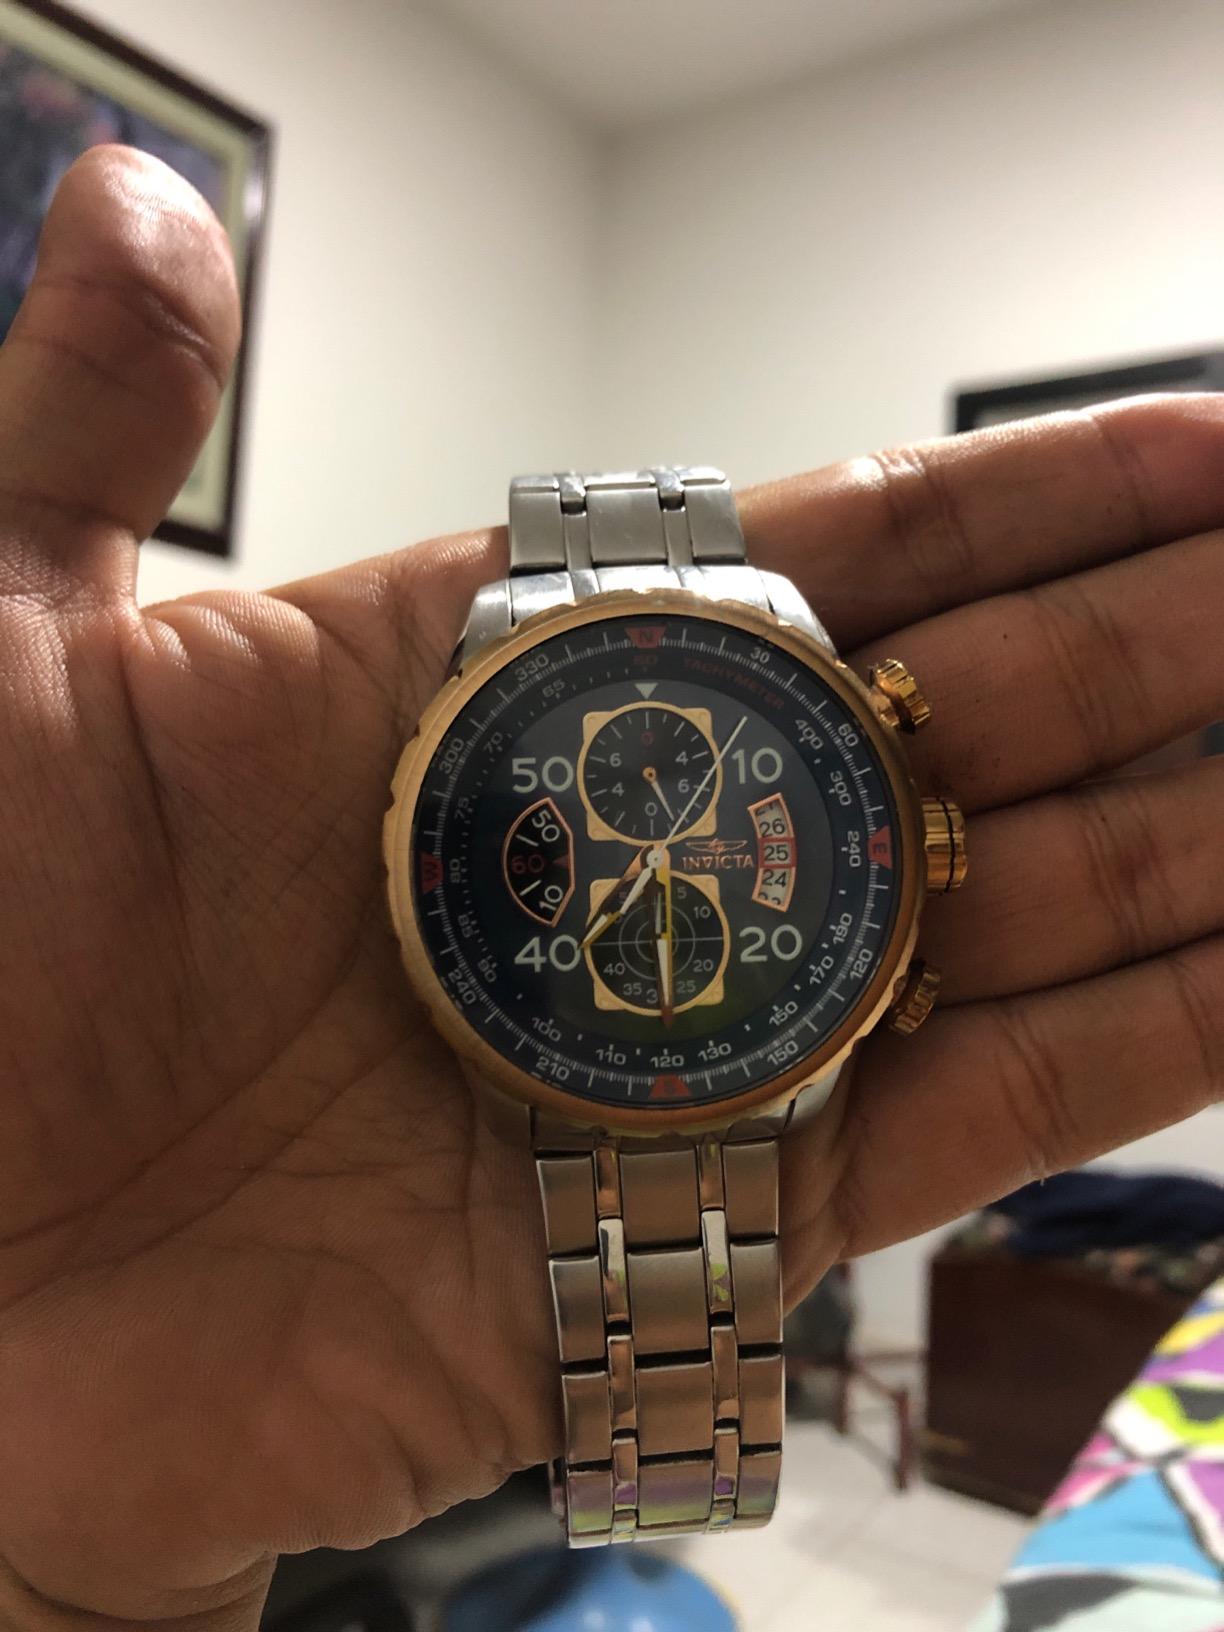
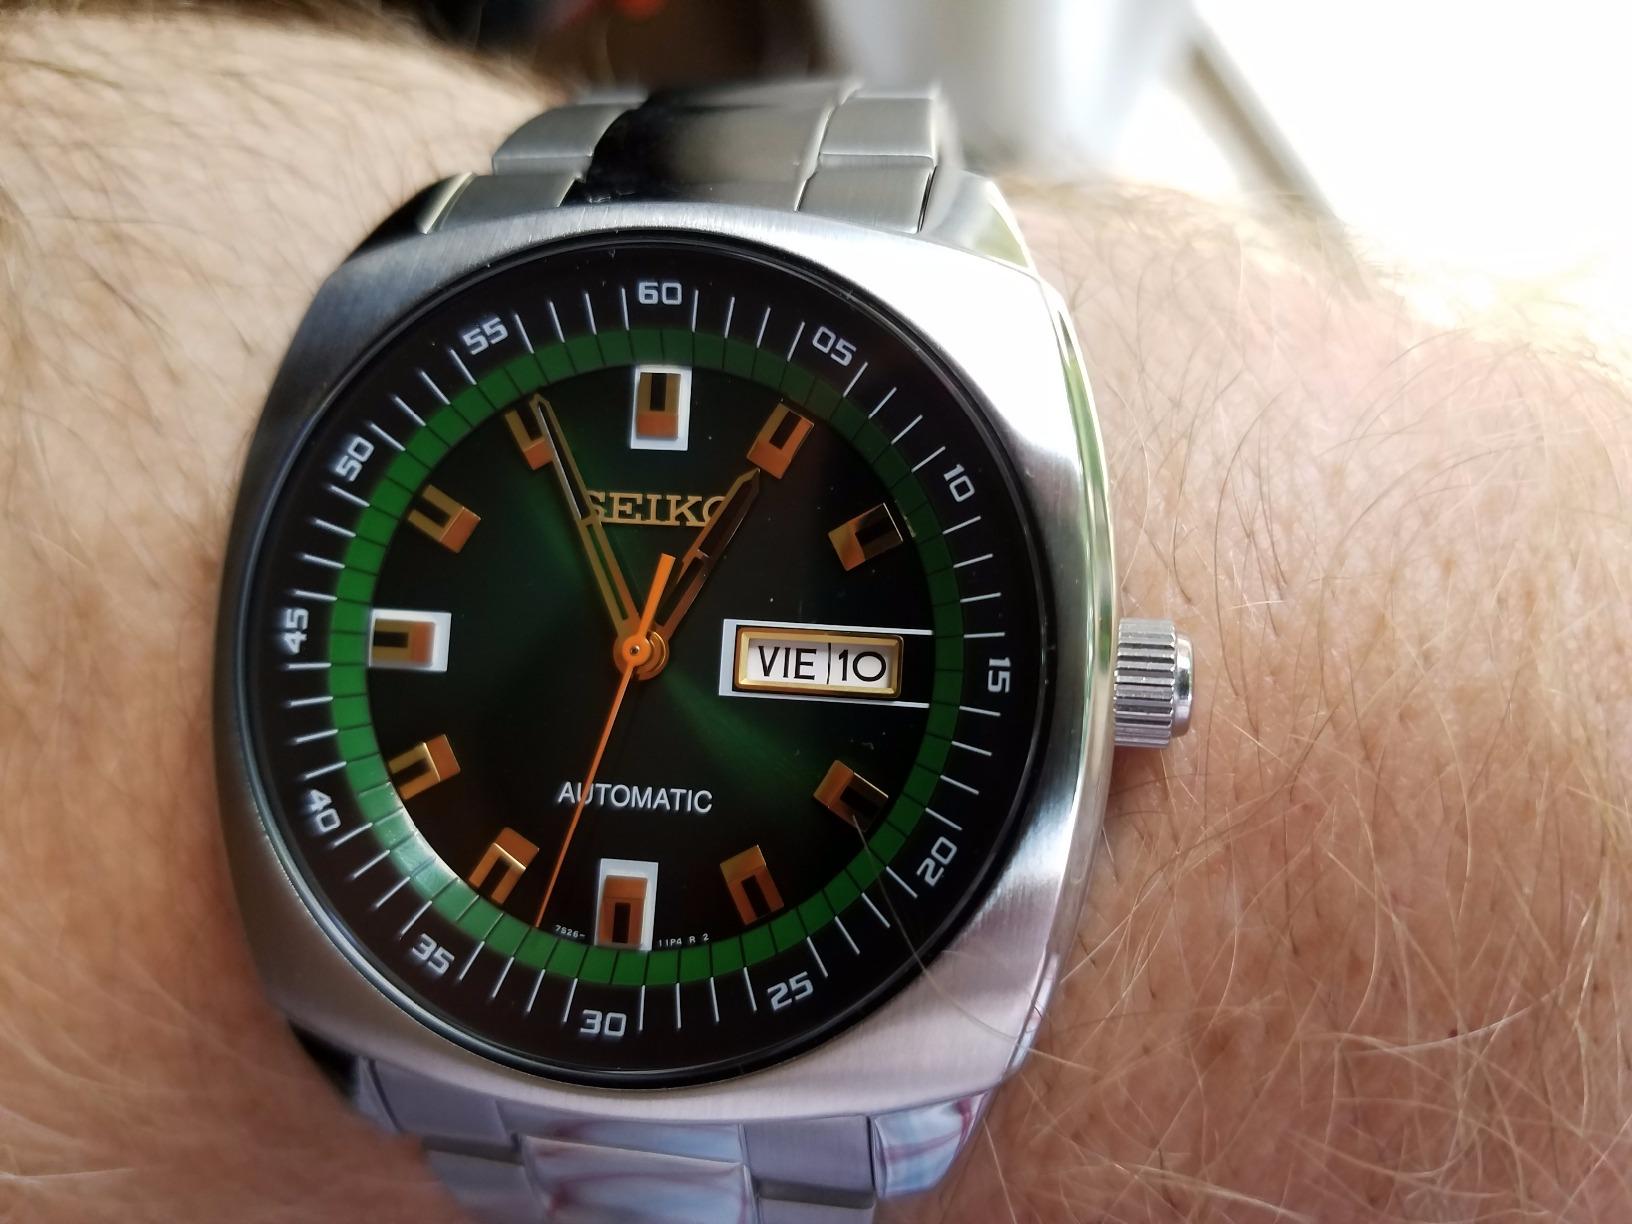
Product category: accessories_watch
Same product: no